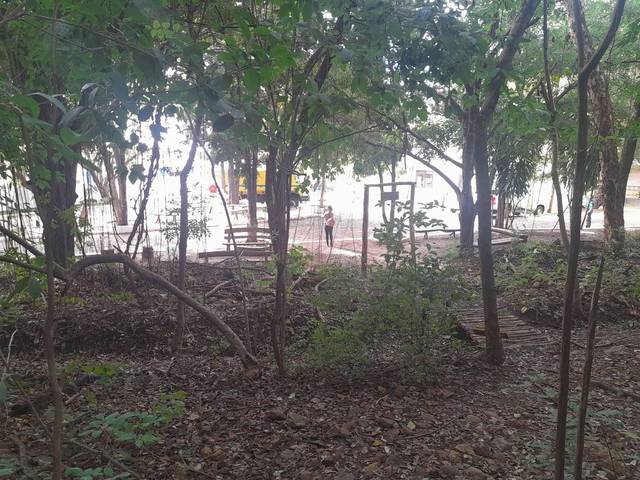
Region: Brazil
Coordinates: -7.241, -39.417